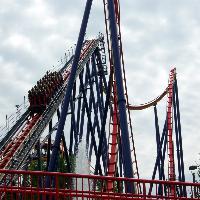
Weather: cloudy or overcast